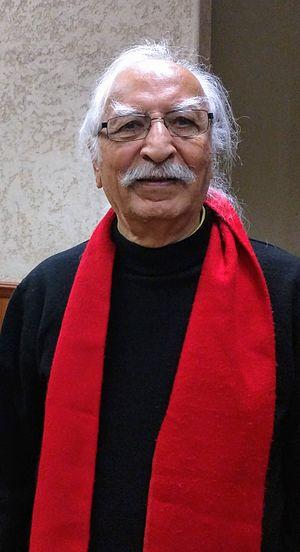
Noureddin Zarrinkelk est un réalisateur de cinéma d'animation et un auteur et illustrateur iranien.